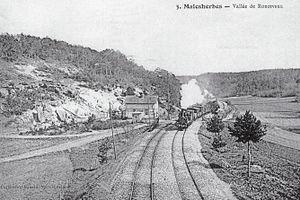
La ligne de Bourron-Marlotte - Grez à Malesherbes est une ligne ferroviaire française partiellement exploitée qui relie la gare de Bourron-Marlotte - Grez dans le département de Seine-et-Marne à celle de Malesherbes dans le département du Loiret.